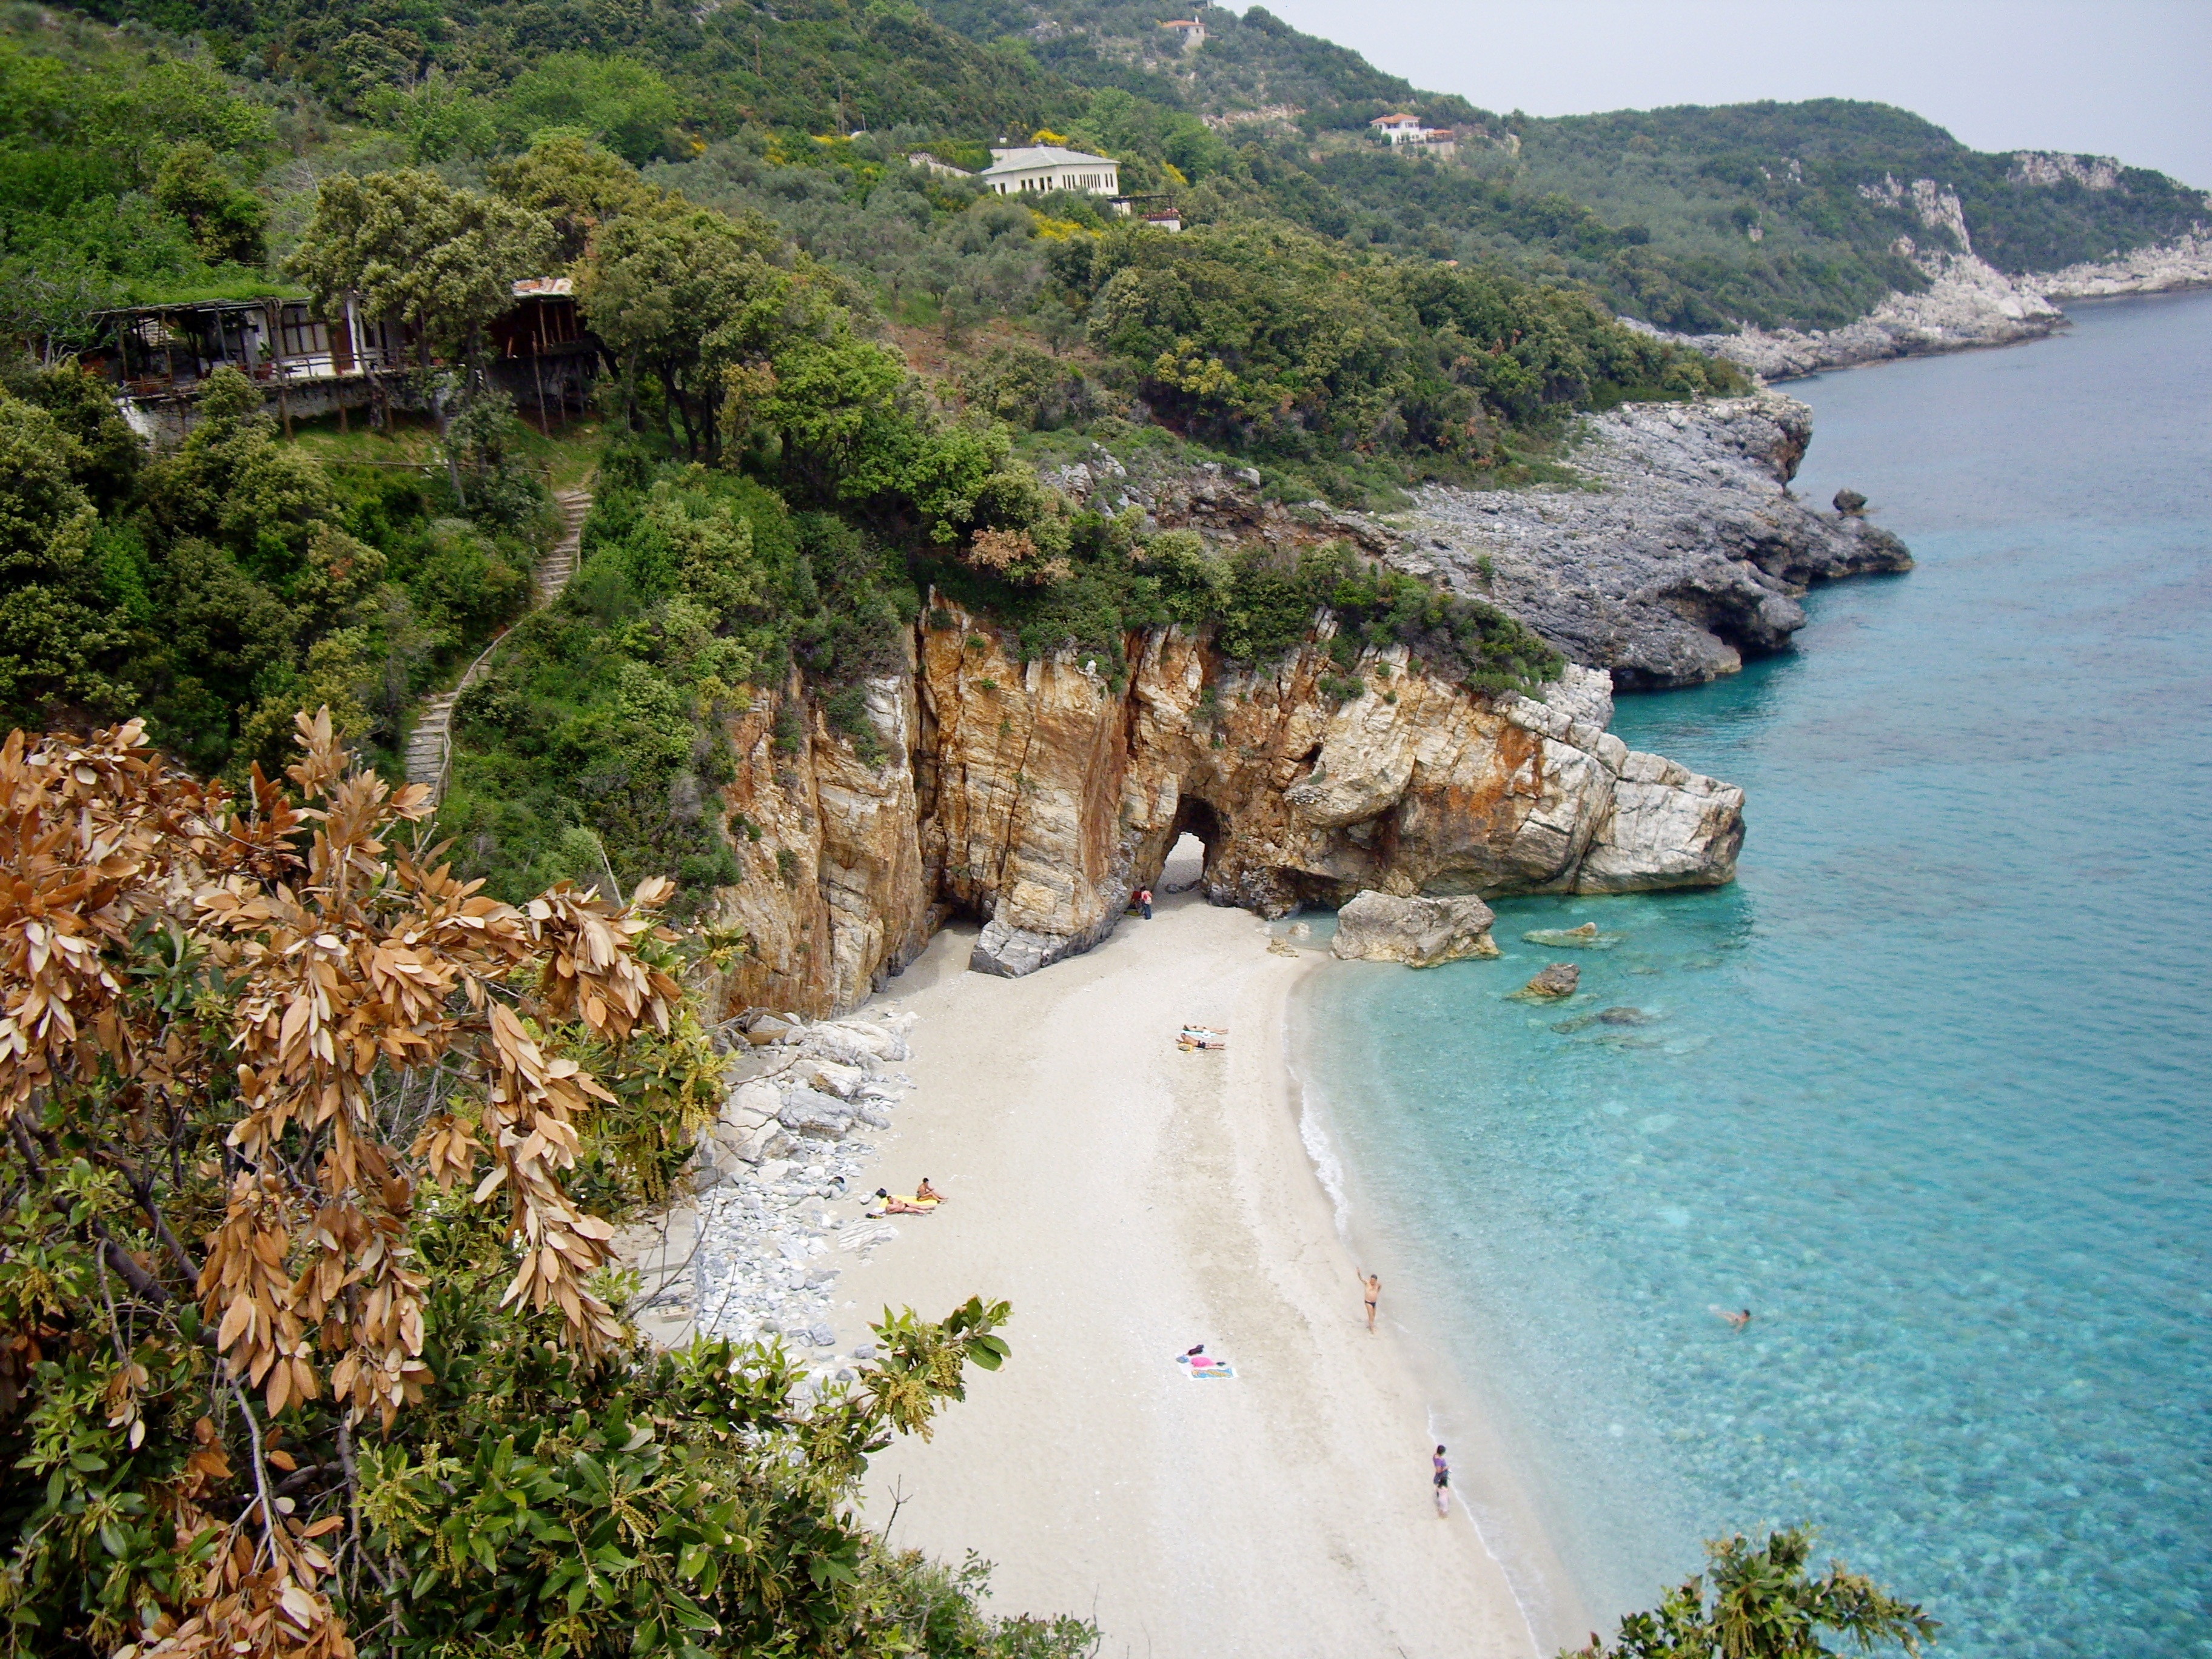
beach, sea, coast, sand, shore, vacation, cliff, europe, cove, greek, bay, terrain, body of water, cape, landform, thessaly, pelio, pelion greece, pilio, geographical feature